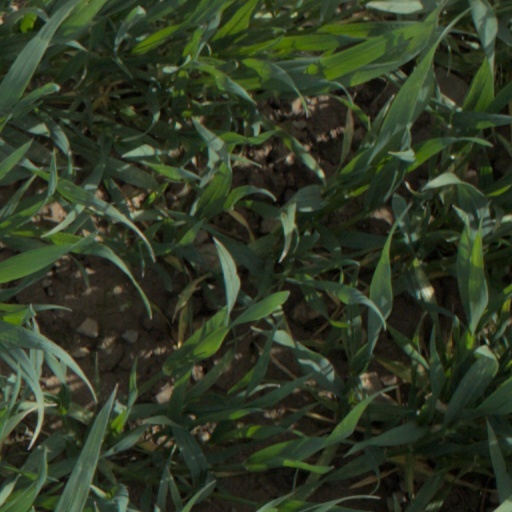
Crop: wheat